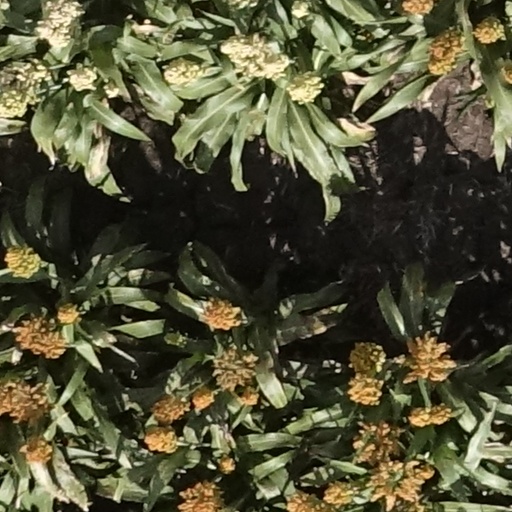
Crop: sorghum